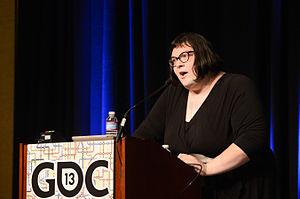
Anna Anthropy est une conceptrice de jeux vidéo américaine dont les travaux incluent Mighty Jill Off et Dys4ia. Elle est la game designer en résidence à la DePaul University College of Computing and Digital Media. Elle est aussi l'auteure de jeux de rôles, de multiples publications et de fictions interactives. Avocate de la cause transgenre, elle est connue aussi sous les noms Dessgeega et Auntie Pixelate.